St. Theresa's Church, Haining

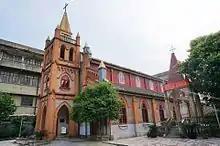
St. Theresa's Church, Haining in 2017

St. Theresa's Church, Haining is a Roman Catholic church located in the town of Chang'an, Haining, Zhejiang, China.